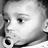
Emotion: neutral